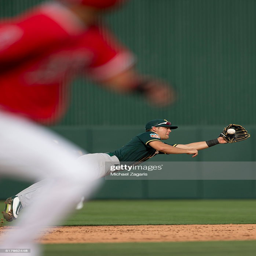
# of the fields during a spring training game against sports team .